Simon Rattle

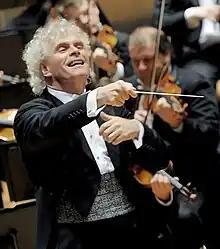
Rattle conducting the Berlin Philharmonic Orchestra in 2006

In 2006, a new controversy began in the German press as to the quality of Rattle's concerts with the Berlin Philharmonic, with criticism from the German critic Manuel Brug in "Die Welt". One musician who wrote to the press to defend Rattle was the pianist Alfred Brendel. In 2007, the BPO/Rattle recording of Brahms's "Ein deutsches Requiem" received the Classic FM Gramophone best choral disc award.